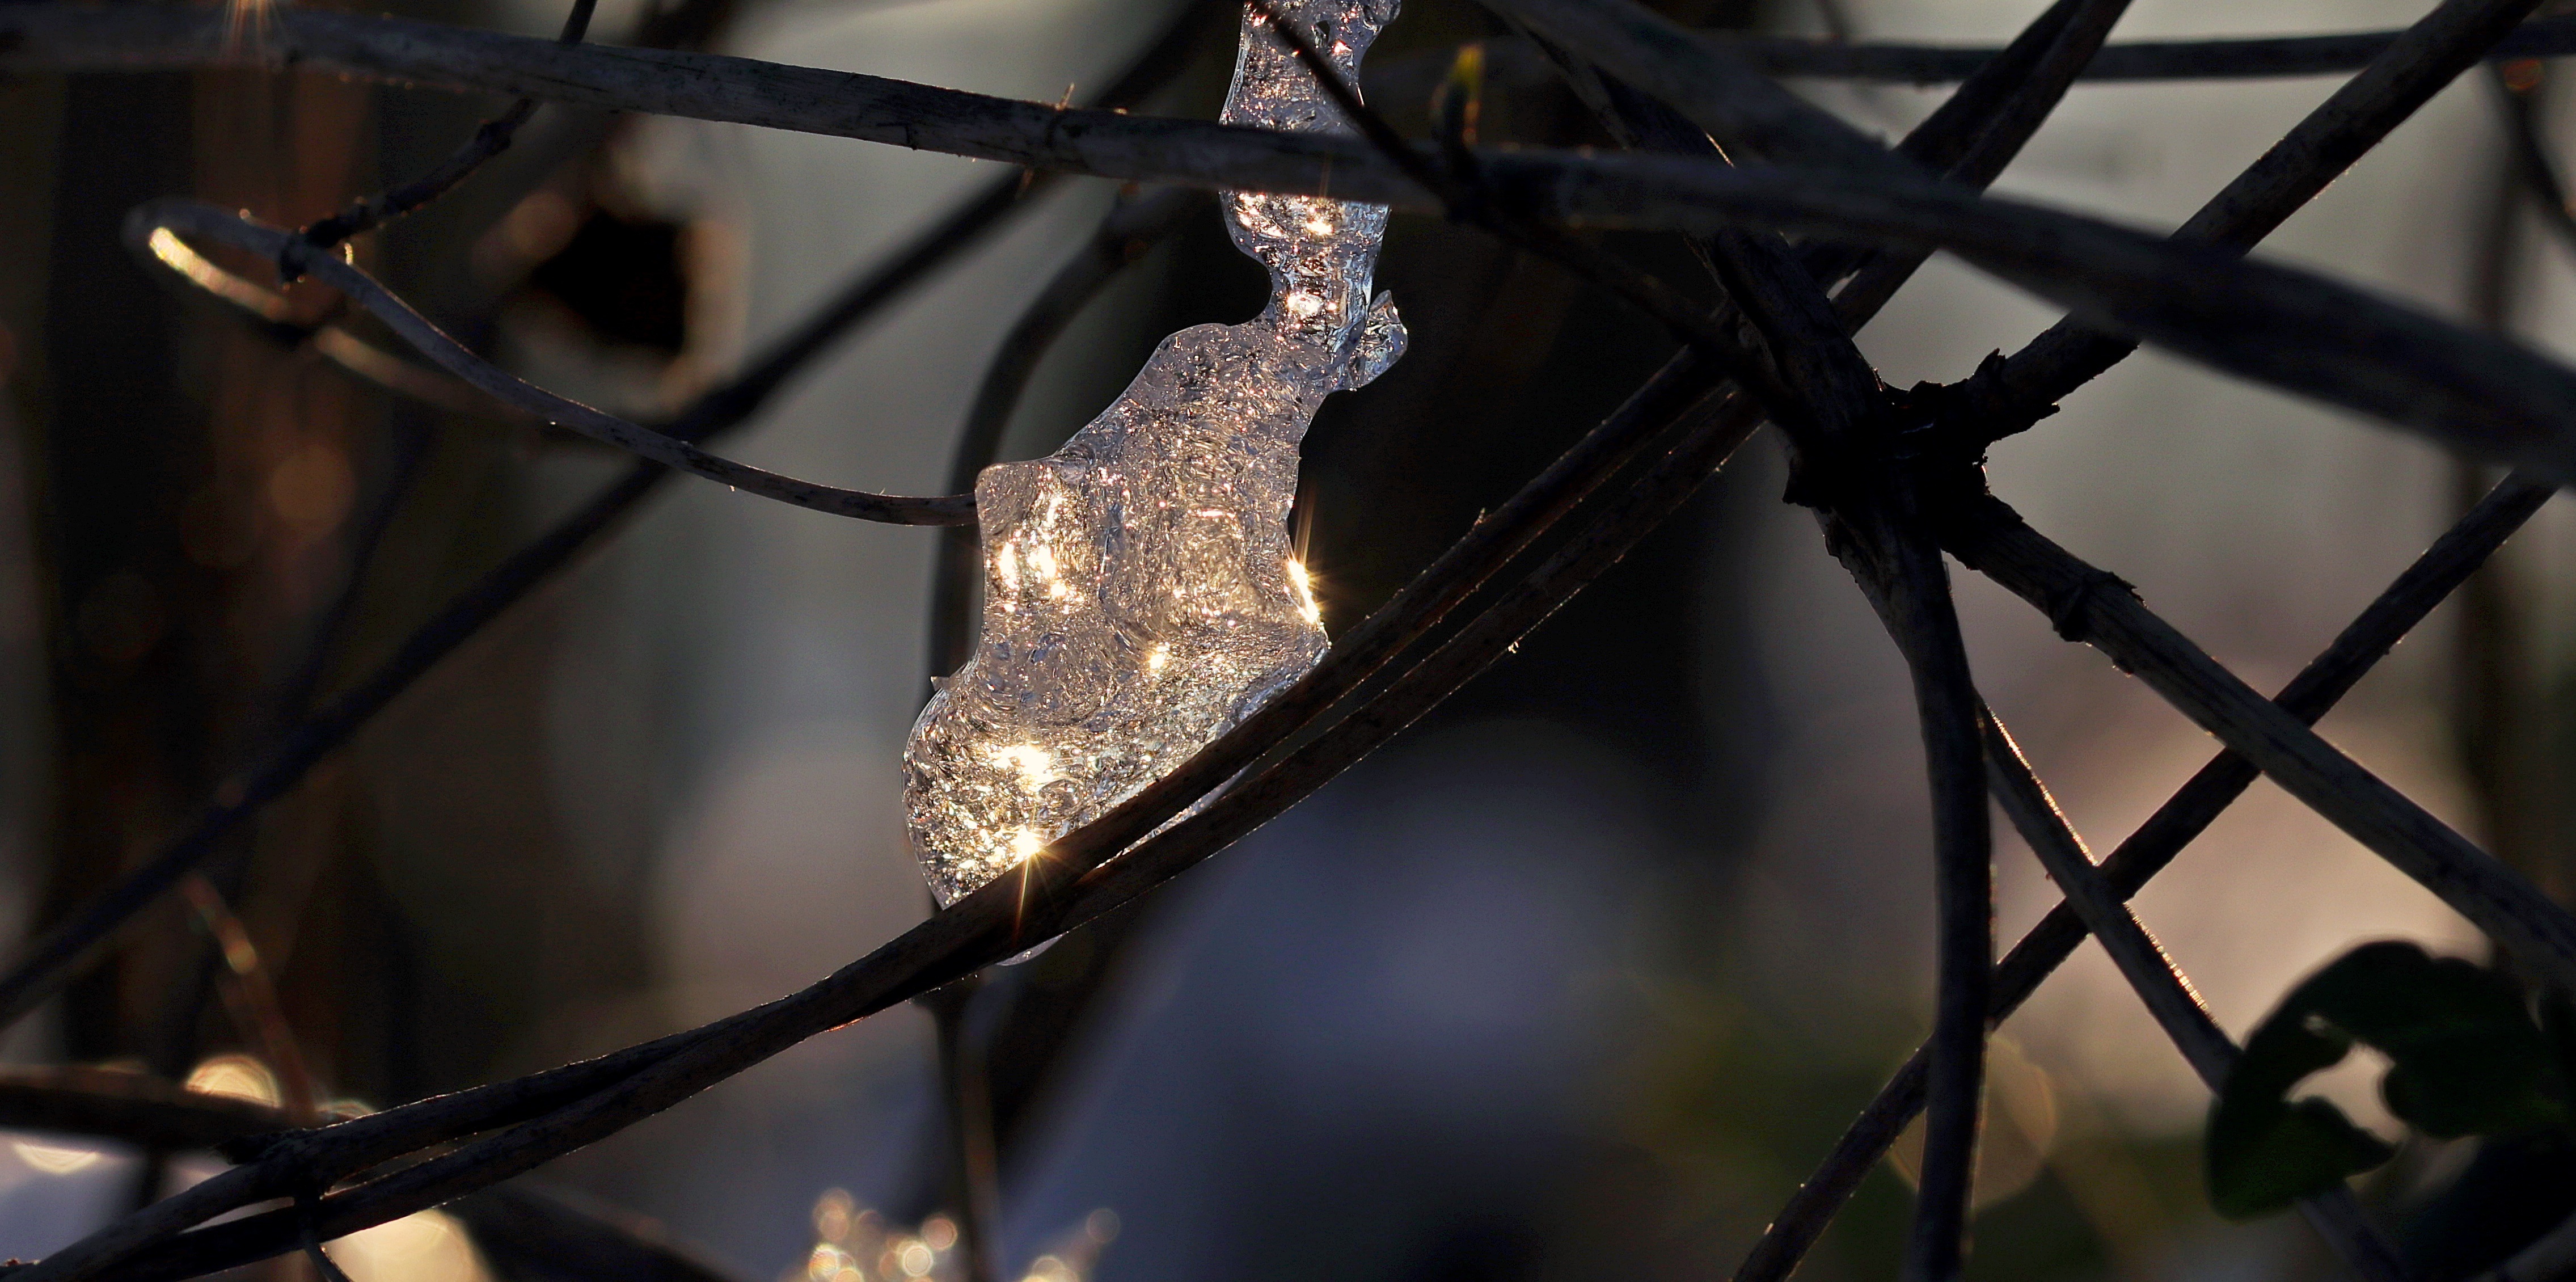
tree, nature, forest, branch, snow, cold, winter, light, frost, ice, frozen, twig, ice crystal, iced, mood, wintry, winter cold